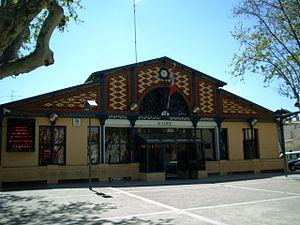
Lansargues est une commune française située dans le département de l'Hérault en région Occitanie.